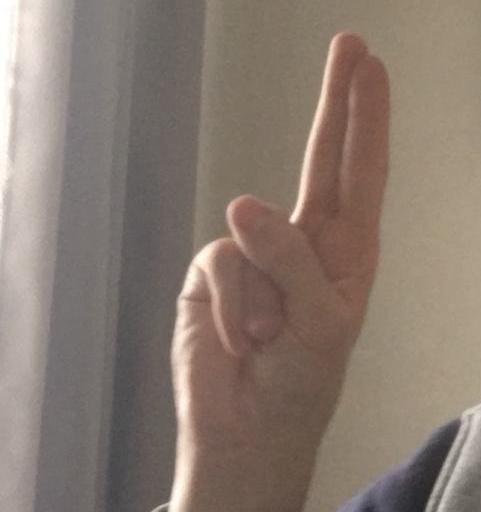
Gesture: two_up